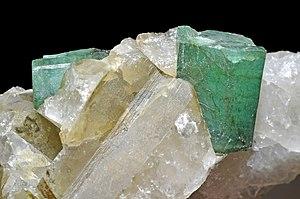
cristaux de béryl var. émeraude sur quartz